Immigration to Italy

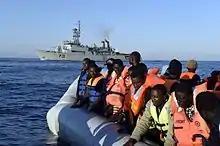
Rescued male migrants are brought to southern Italian ports, 28 June 2015

Due to the peninsula geographical position and close proximity to the North Africa coast, the crossing of the Mediterranean Sea has historically been the most used route for undocumented migrants. This route has become gradually more prominent, as flow through other routes to the EU gradually faded and political turmoil in Libya caused a general weakening of borders and coastal control, opening opportunities to people smuggling organisations.